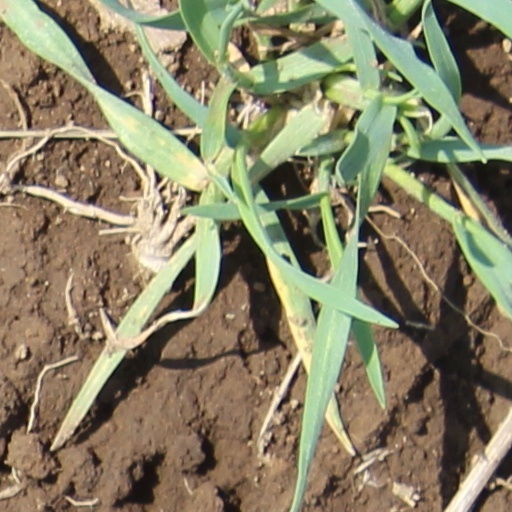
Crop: wheat